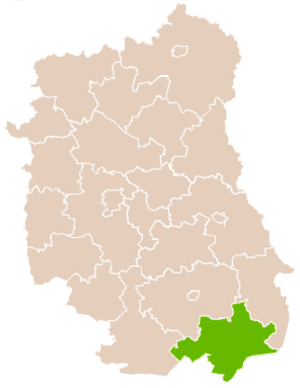
Le powiat de Tomaszów Lubelski est un powiat appartenant à la voïvodie de Lublin, dans le sud-est de la Pologne.